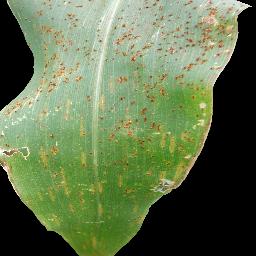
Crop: corn
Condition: (maize)_common_rust